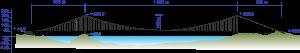
Un pont suspendu est un ouvrage métallique dont le tablier est attaché par l'intermédiaire de tiges de suspension verticales à un certain nombre de câbles flexibles ou de chaînes dont les extrémités sont reliées aux culées sur les berges.
Le pont de Xihoumen est un pont suspendu construit sur l'archipel de Zhoushan, le plus grand groupe d'îles au large de la Chine. C'est le deuxième pont suspendu le plus grand au monde, derrière le pont du détroit d'Akashi au Japon, et d'une manière générale, le deuxième plus grand pont, toutes catégories confondues.